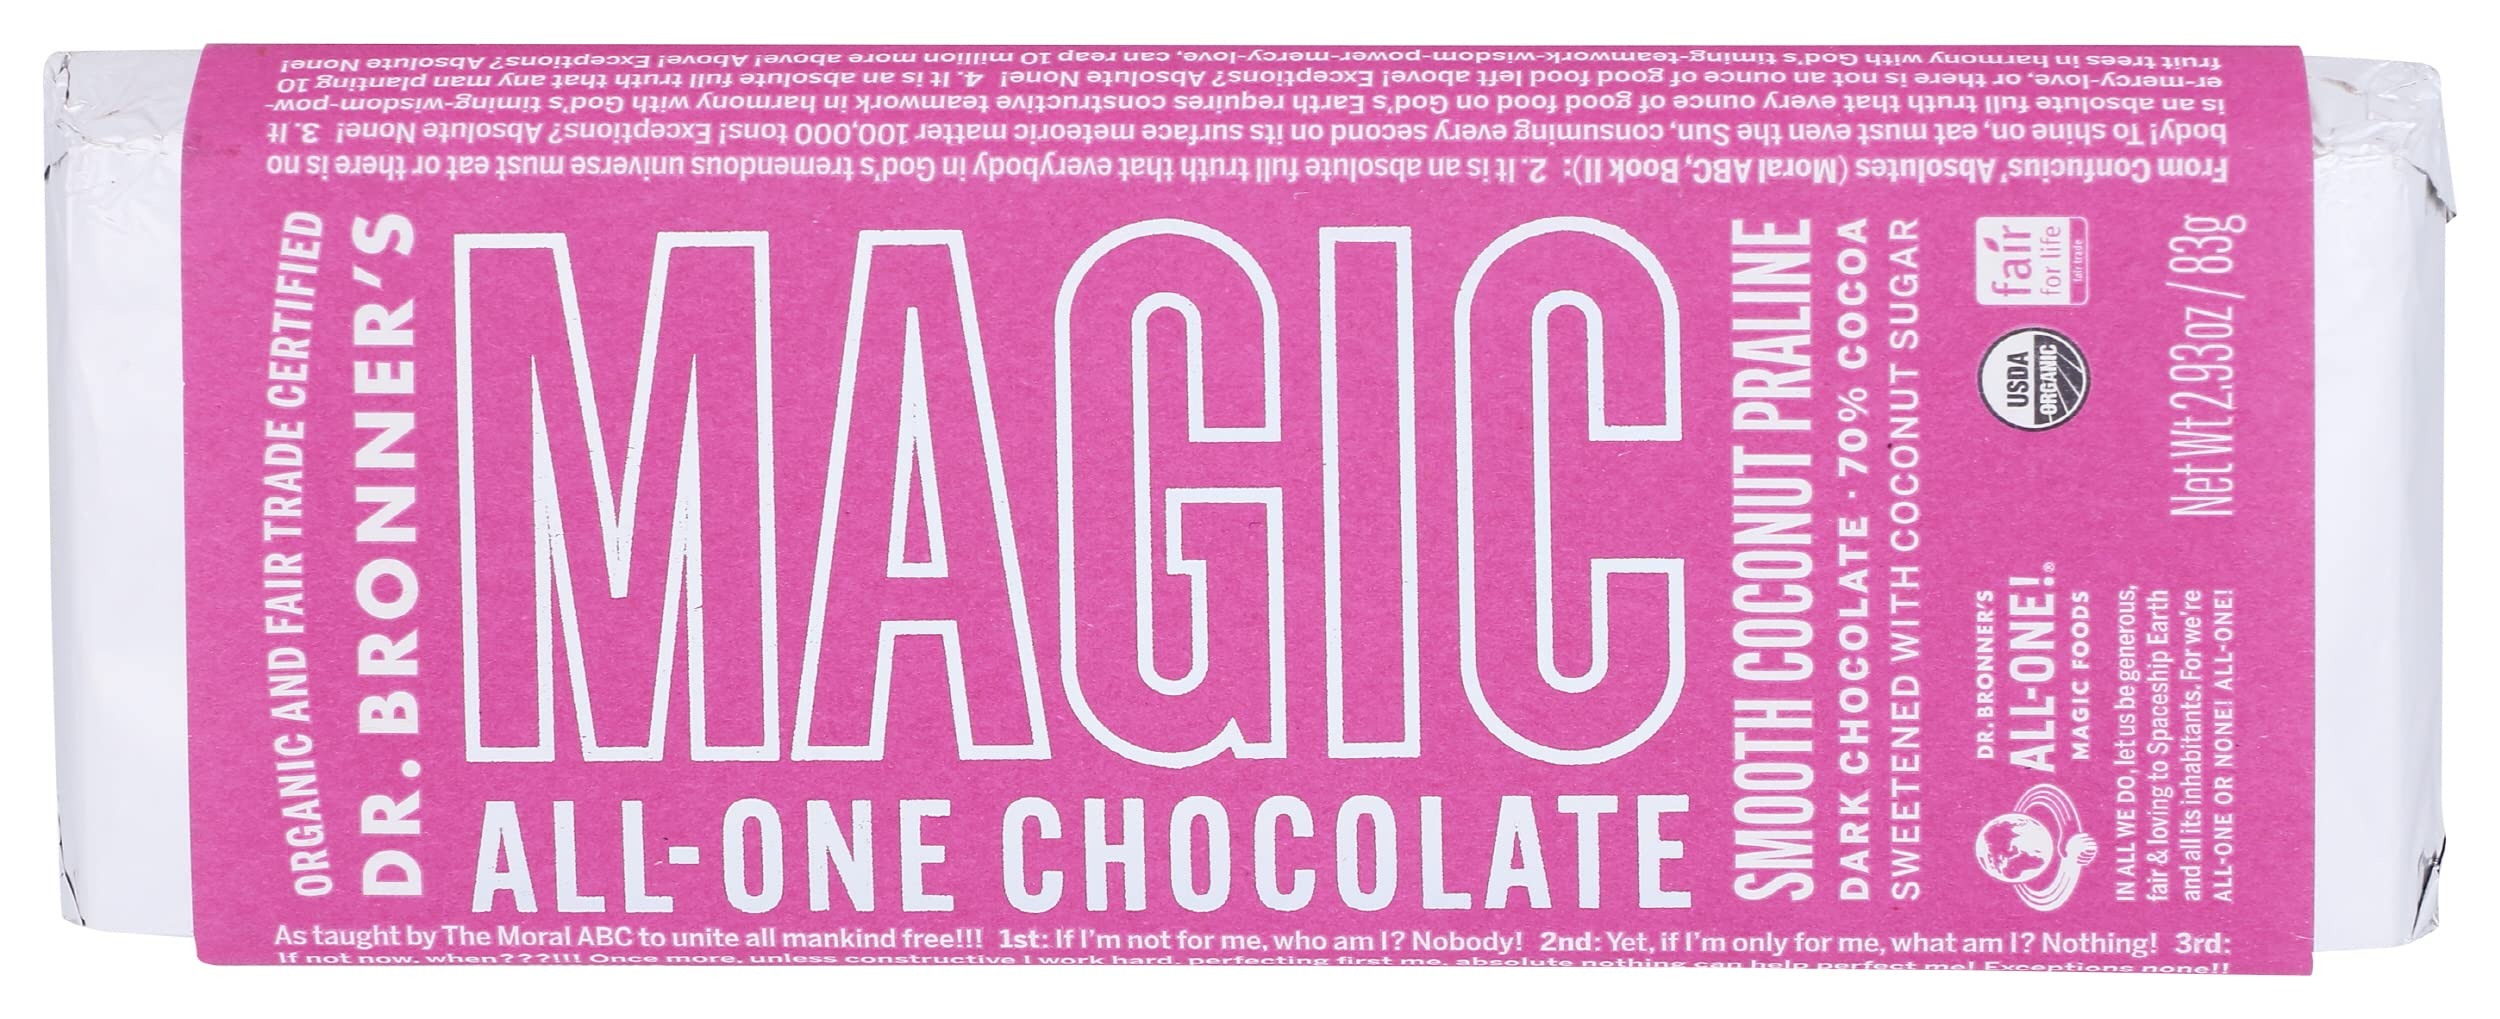
Item Name: Dr Bronners, Dr Br Chocolate Coconut Praline, 2.93 Ounce
Bullet Point 1: Vegan
Bullet Point 2: Organic
Bullet Point 3: Gluten Free
Value: 2.93
Unit: Ounce

Price: 24.94